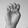
ASL letter: E